Culture of Saskatchewan

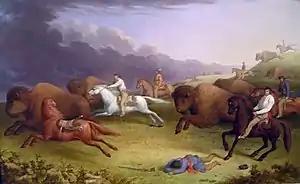
Paul Kane "Half-Breeds Running Buffalo"

Several early Saskatchewan communities including Wolseley and Hanley would construct Opera houses to encourage drama production in the early 20th century. The Dominion Drama Festival which showcased a national competition amongst Canadian amateur theatre groups was held in Regina in the mid-1950s.